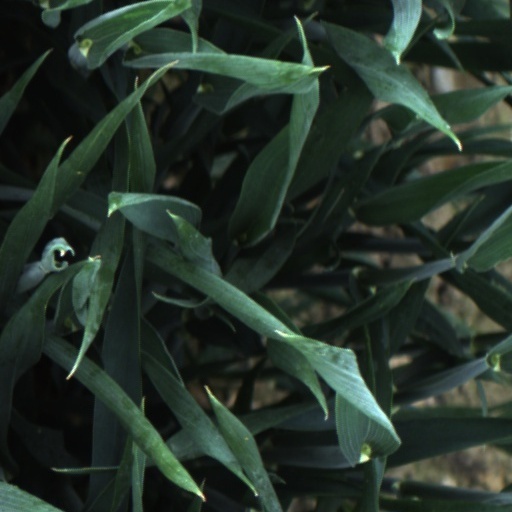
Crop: wheat